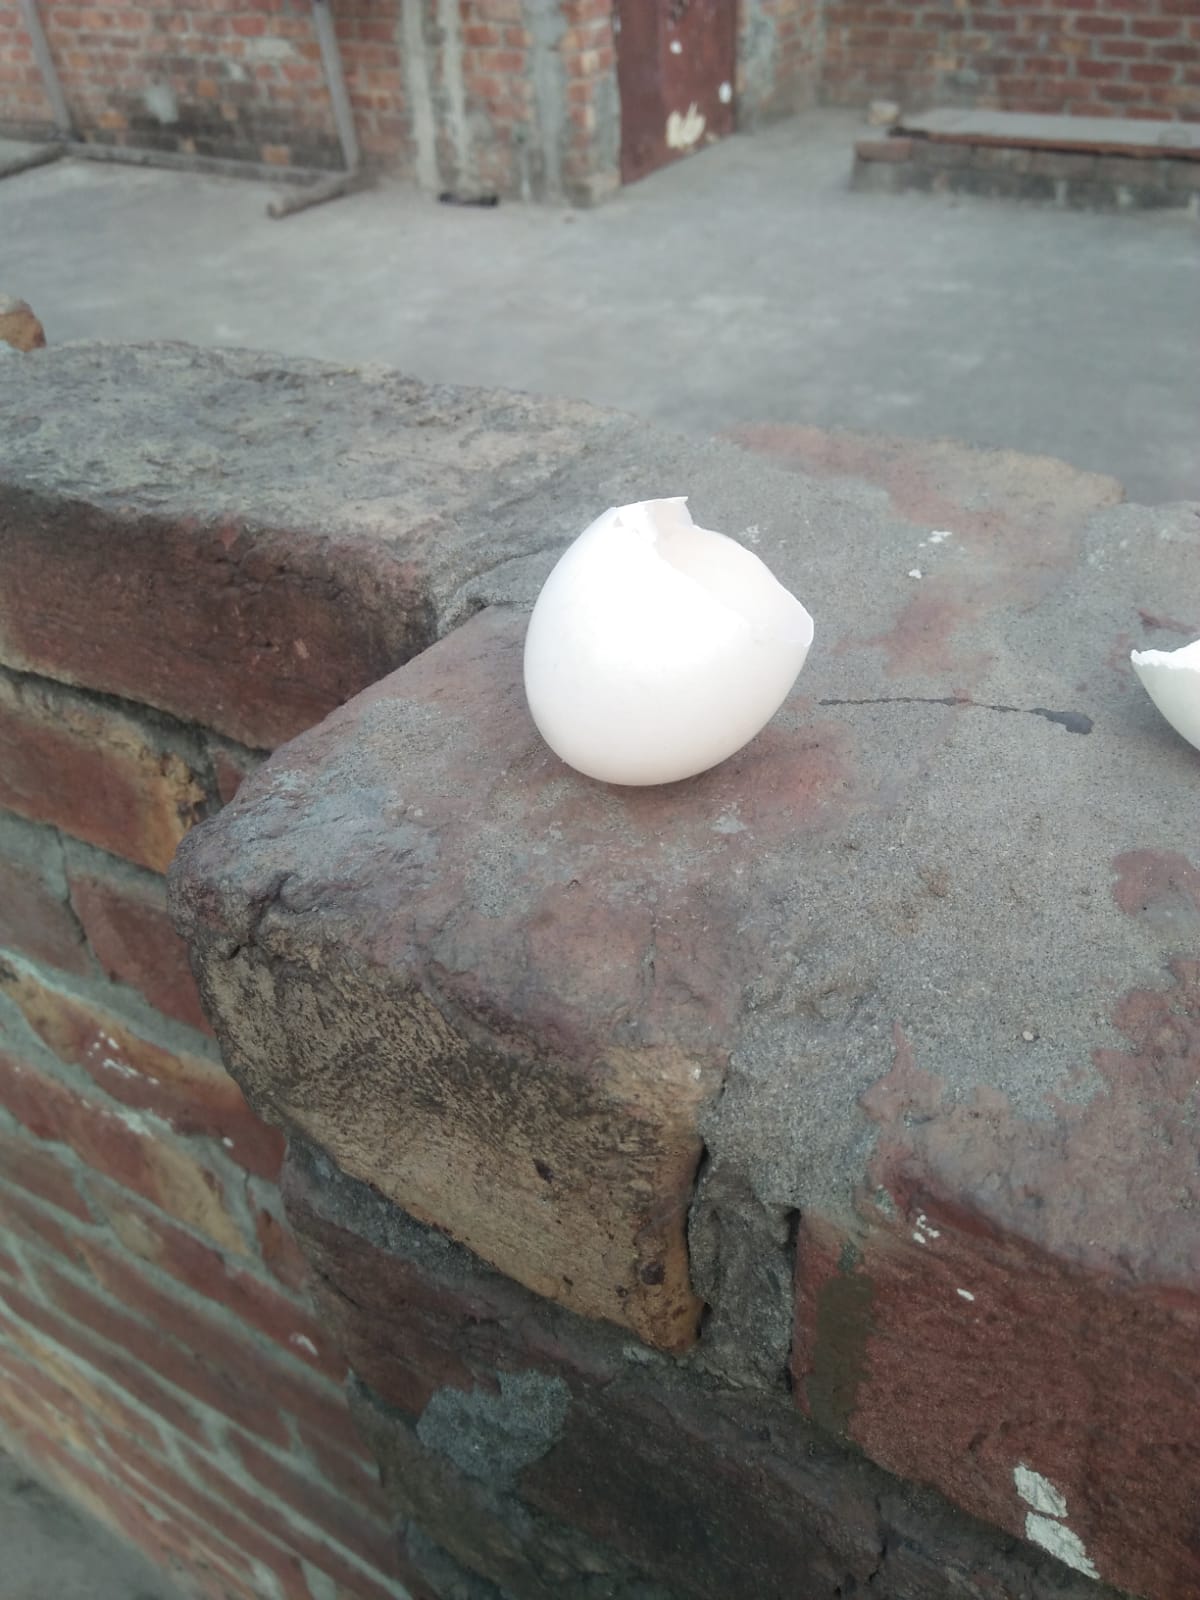
Label: eggshells